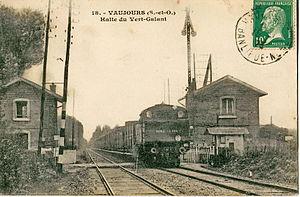
Carte postale ancienne sans mention d'éditeur
La gare du Vert-Galant est une gare ferroviaire française située au sud-est du territoire de la commune de Villepinte, à la limite de Tremblay-en-France à l'est et de Vaujours au sud, dans le département de la Seine-Saint-Denis, en région Île-de-France.